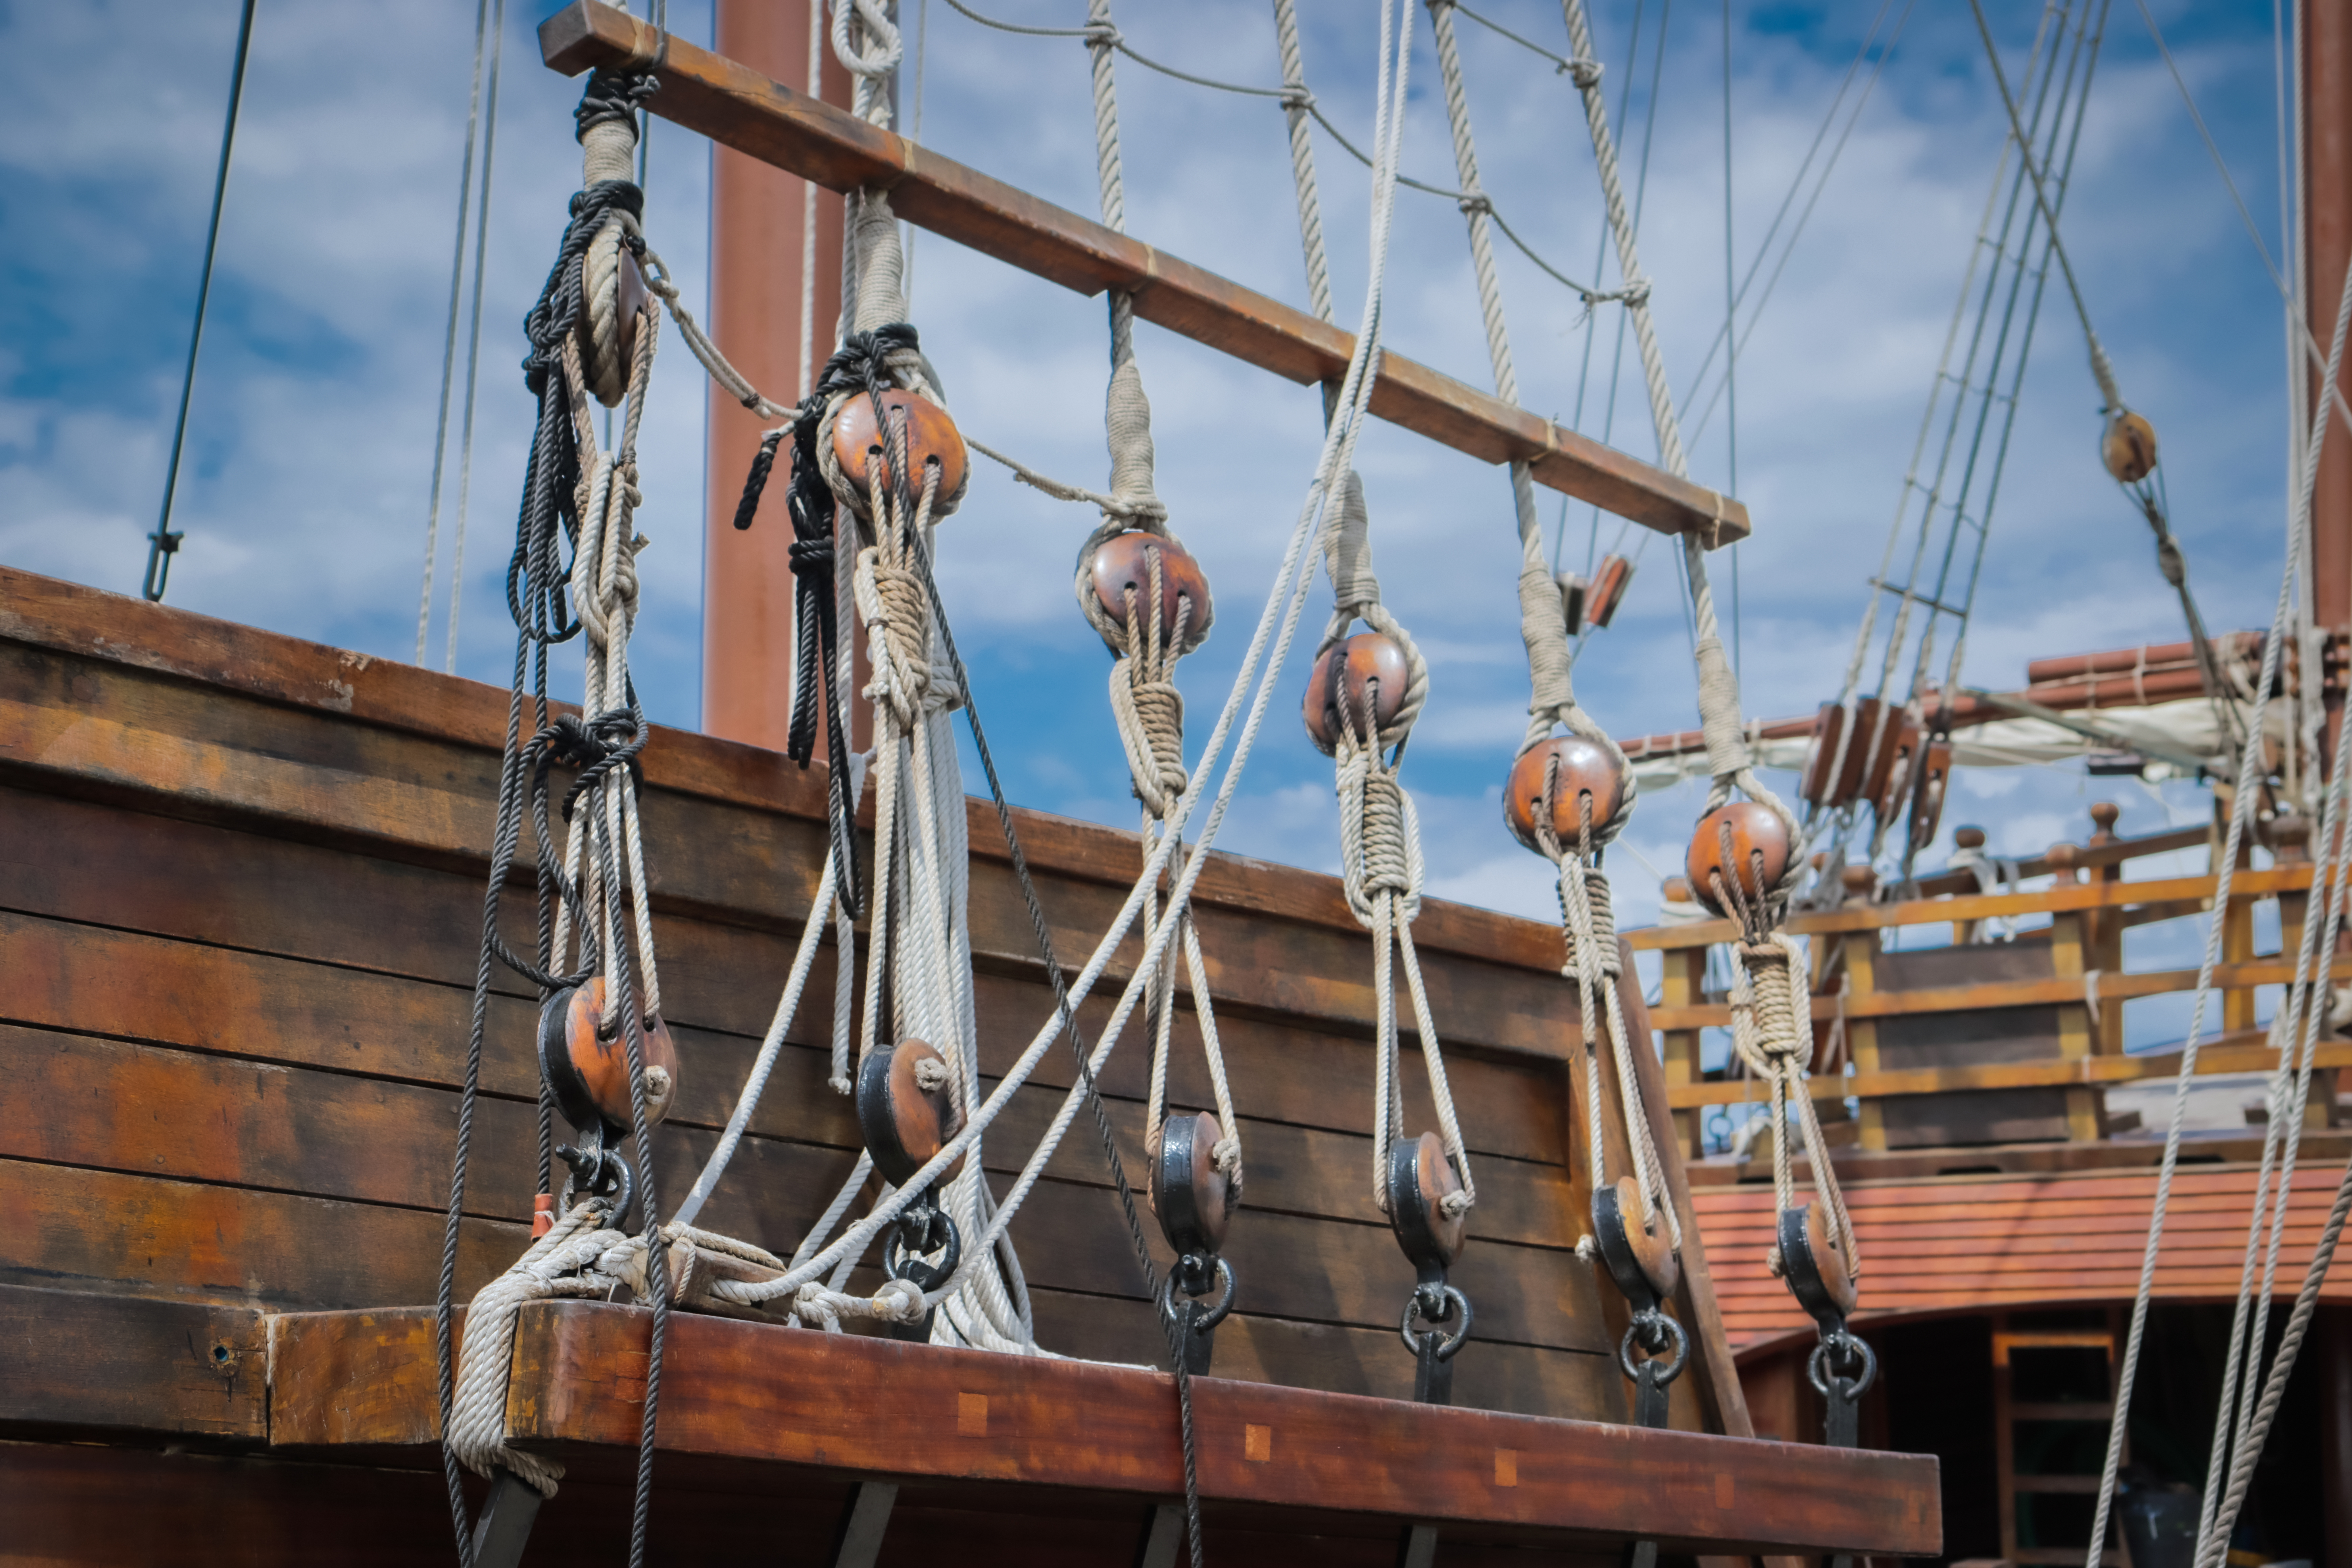
tallship, ship, boat, dock, water, sky, clouds, outdoors, galvestontx, galveston, texas, gulfofmexico, cloud, naval architecture, wood, electricity, vehicle, mast, gas, rope, engineering, tall ship, electrical supply, roof, public utility, metal, building, wire, industry, house, overhead power line, blue collar worker, construction, scaffolding, steel, tree, boats and boating equipment and supplies, sailing ship, crane, water transportation, watercraft, port, ship replica, pole, city, beam, deck, harbor, facade, rust